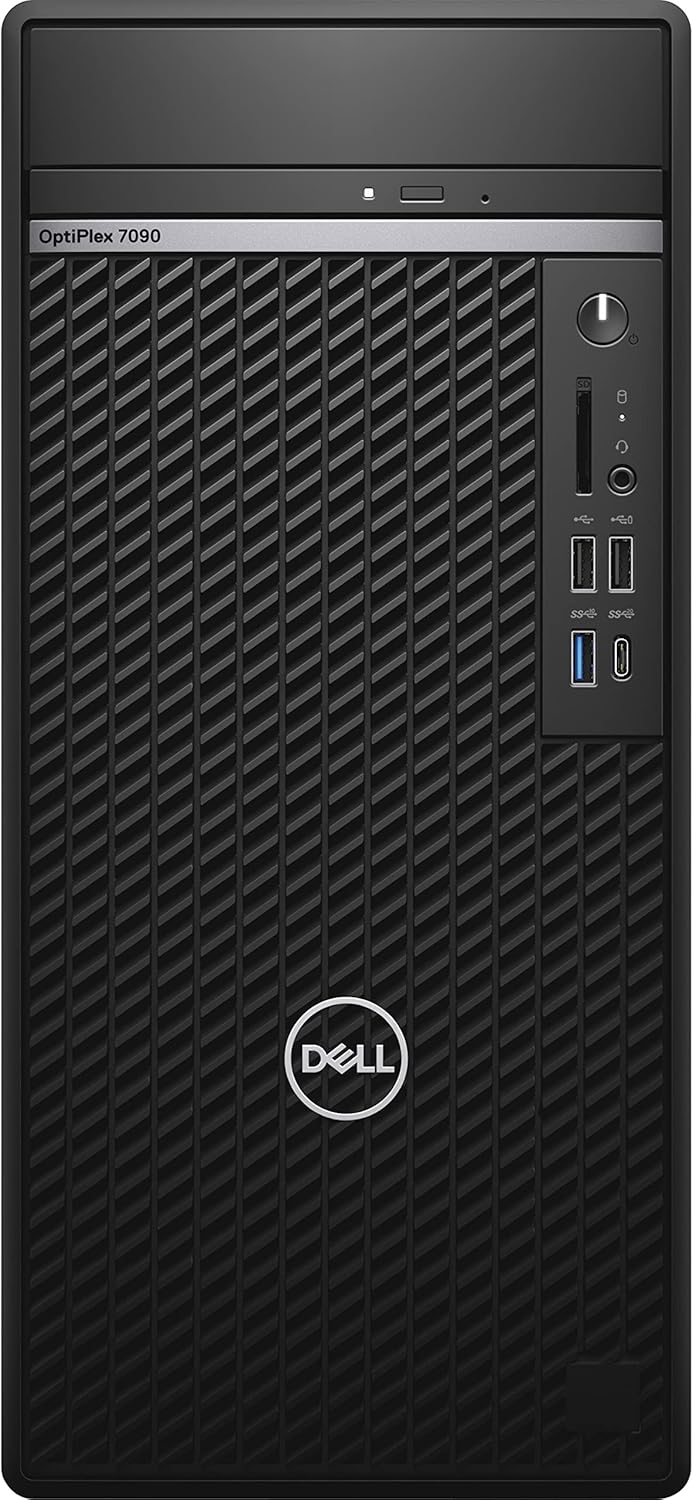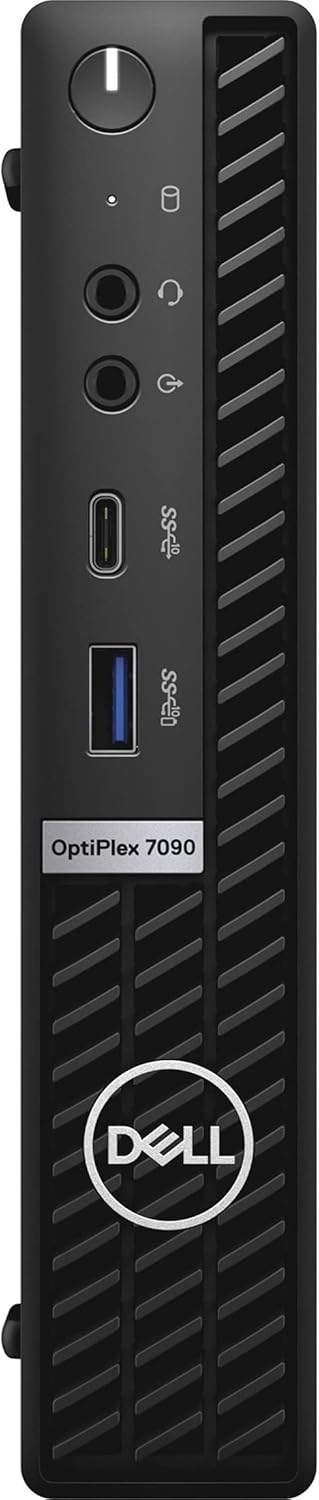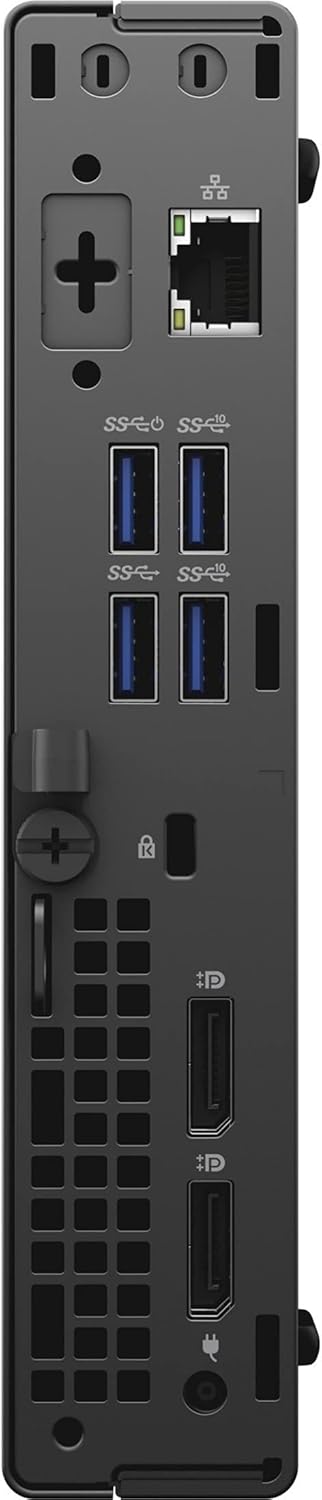
Dell OptiPlex 7000 7090 Desktop Computer - Intel Core i7 10th Gen i7-10700 Octa-core (8 Core) 2.90 GHz - 16 GB RAM DDR4 SDRAM - 512 GB M.2 PCI Express NVMe 3.0 x4 SSD - Mini-Tower - Black
Category: Computers
Premium intelligent desktops Intelligent business tower and small form factor desktops that deliver ultimate expandability and performance. With 10th and 11th Gen Intel® processors. Operating System Available with Windows 10 Pro - for a smooth, versatile PC experience. Windows 11 isn't here yet -but will be coming later this year. Intelligence you can rely on OptiPlex has over 28 years of experience delivering customer-led innovation for desktops by continuously creating faster and smarter experiences. Featuring versatile, space-saving form factors with customized deployment options and up to 11th Gen Intel® processors. ExpressResponse: With Intel® Adaptix™ Technology, prioritize your most important apps, so they open faster and perform better. Intelligent Audio: Collaborate like you're in the same room. Intelligent Audio enhances your audio quality and reduces background noises, so you can hear and be heard, creating a better conference experience for all. ExpressConnect: New ExpressConnect automatically joins the strongest access point and directs bandwidth to critical applications, wherever you work. Work smartFlexible configuration: Embrace new productivity features at the same affordable price you've come to expect. With multiple form factors, you'll find a desktop that works perfectly within your workspace. Stay Cool: Utilizing the cooling design of the front bezel, the 7090 maximizes air intake to keep your system's temperature down. Uncompromising productivity Power through your work: Built with up to 11th Generation Intel® i9 processors with 125W CPU and up to 128GB 3200MHz DDR4 RAM supports for uncompromising performance. Optional Intel vPro® processors offer businesses the performance, manageability, built-in security features, and stability of an Intel® platform and align to a future-proof roadmap.
Features: Intel Core i7 2.90 GHz processor provides lightning fast speed and peak performance even for toughest tasks and intensive games | 16 GB of memory to get a remarkable gaming experience | 512 GB SSD is enough to store your favorite songs, movies, pictures, and essential documents | Super multi-format DVD drive for all your optical media and video recording needs; plays and burns DVDs and CDs | Working in different apps while keeping an eye on social media has never been easier; with Windows 10 Pro OS, you can now snap up to four apps to any location on the screen for effortless multitasking. You can even create individual desktops for specific projects and tasks.